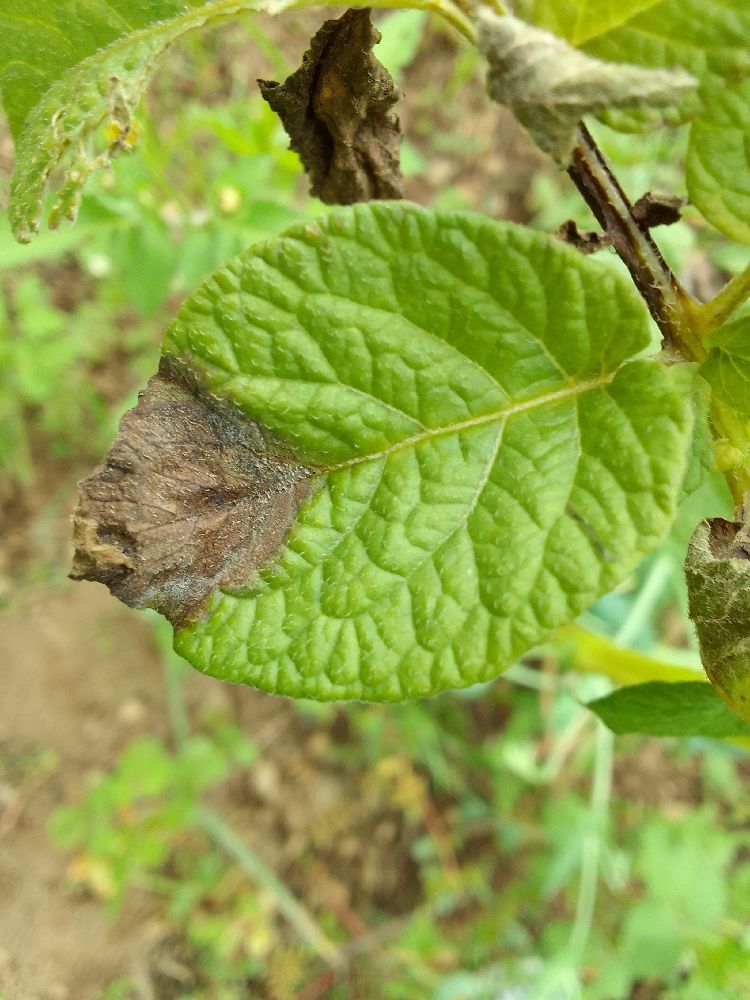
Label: Late blight